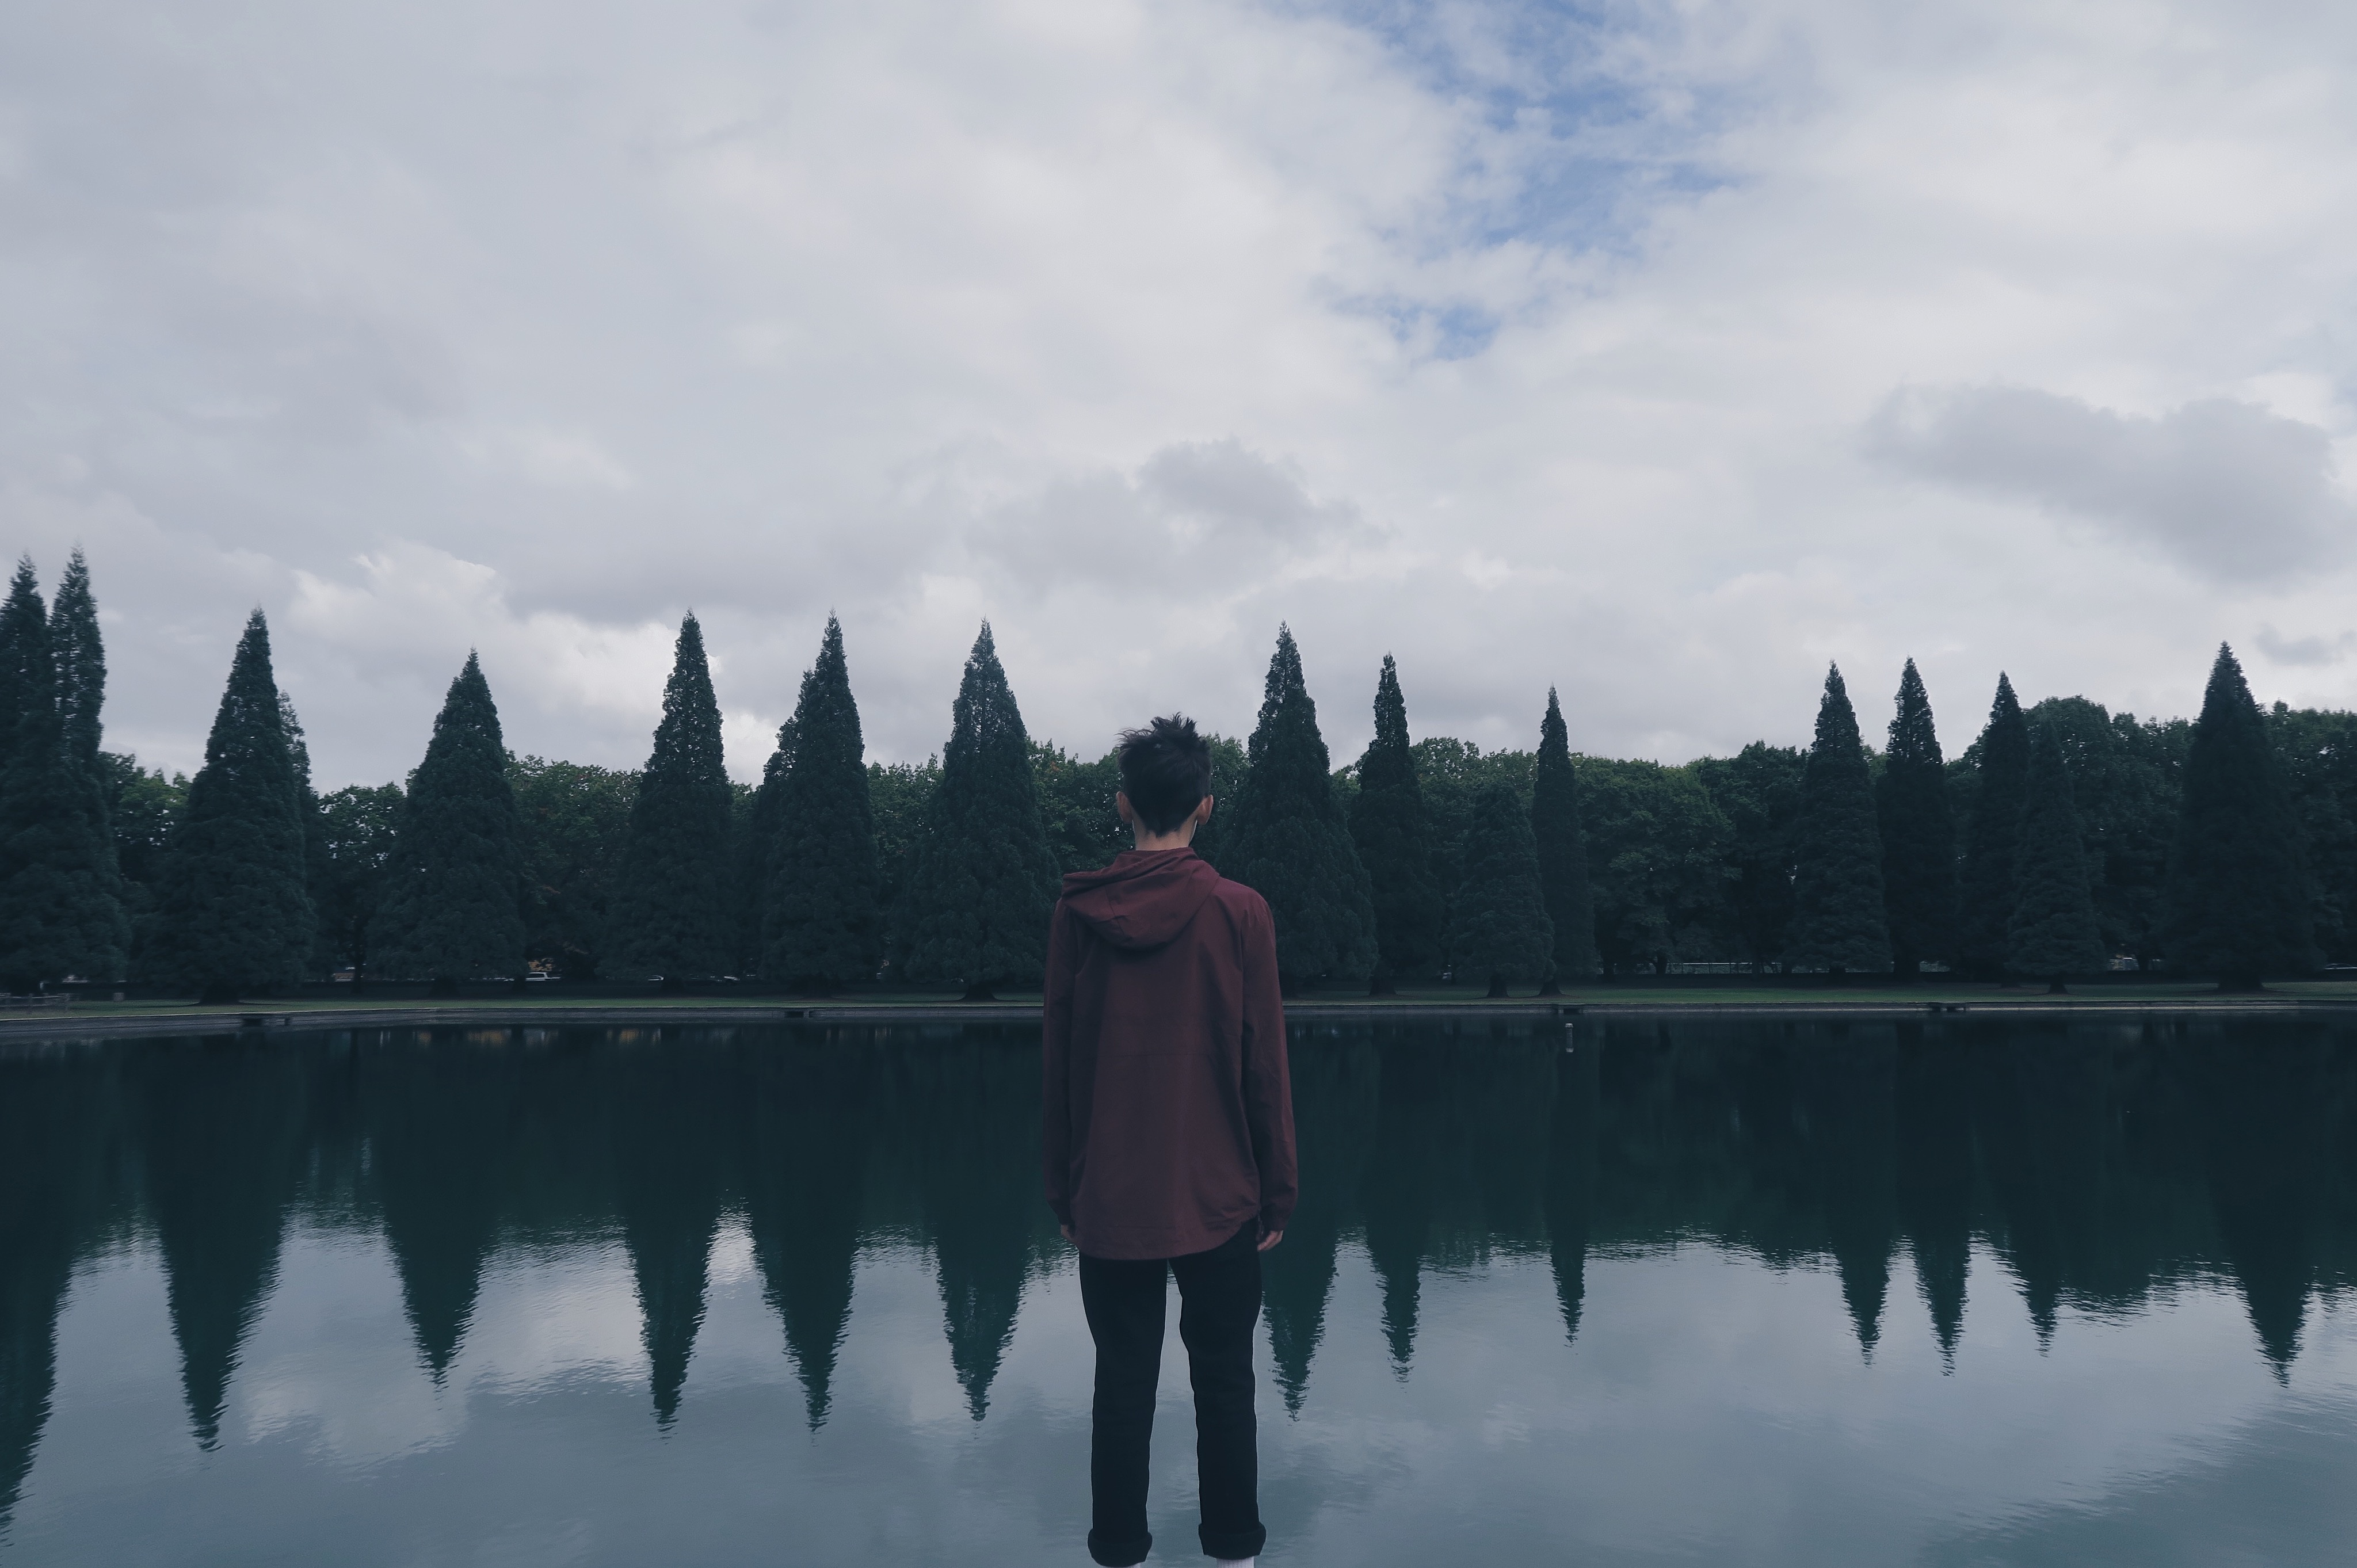
tree, mountain, snow, winter, cloud, morning, lake, reflection, season, atmospheric phenomenon